Mary Gannon

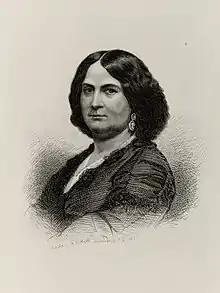
Bust portrait, engraved by H. B. Hall (1870)

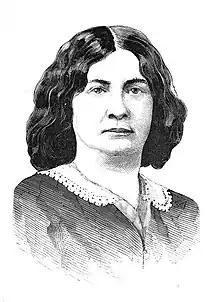
Another portrait, engraved by an unknown artist (1870)

Mary Stevenson (October 8, 1829 – February 22, 1868), known professionally as Mary Gannon, was an American actress who had an active stage career in comedies and vaudeville during the mid 19th century. A gifted comedienne, she became associated with many of the matron roles of 18th and 19th century comedies. Shortly before her death at the age of 39, New York theatre critic Joseph N. Ireland wrote of Gannon, "[she] is now universally acknowledged to be the best general comic actress in the city."